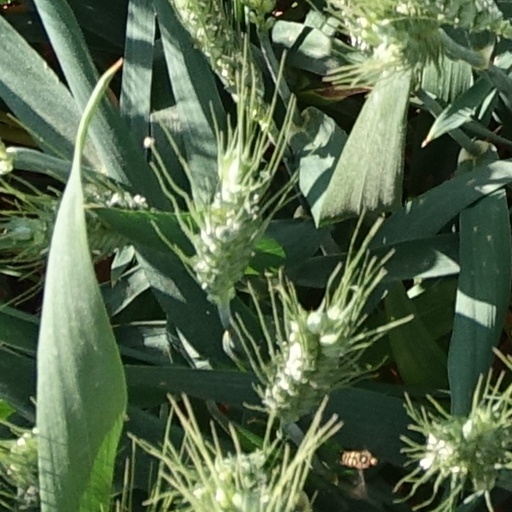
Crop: wheat